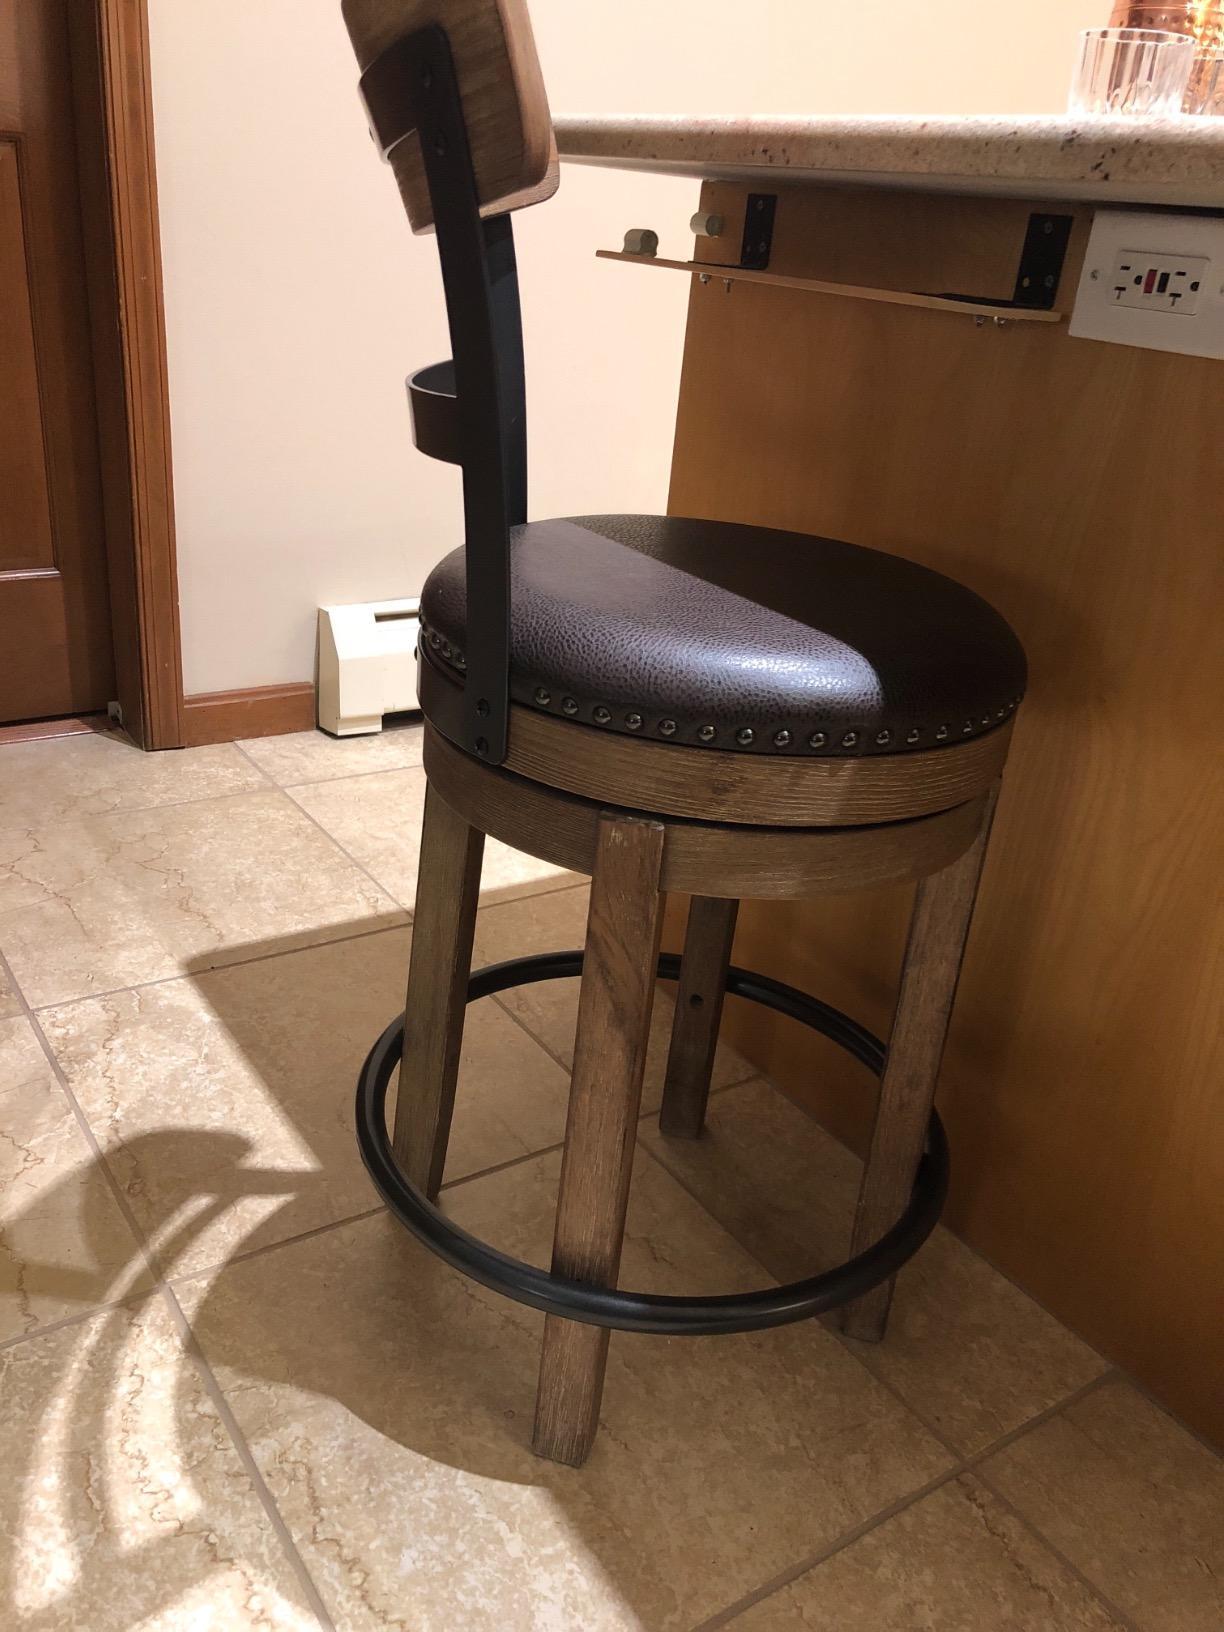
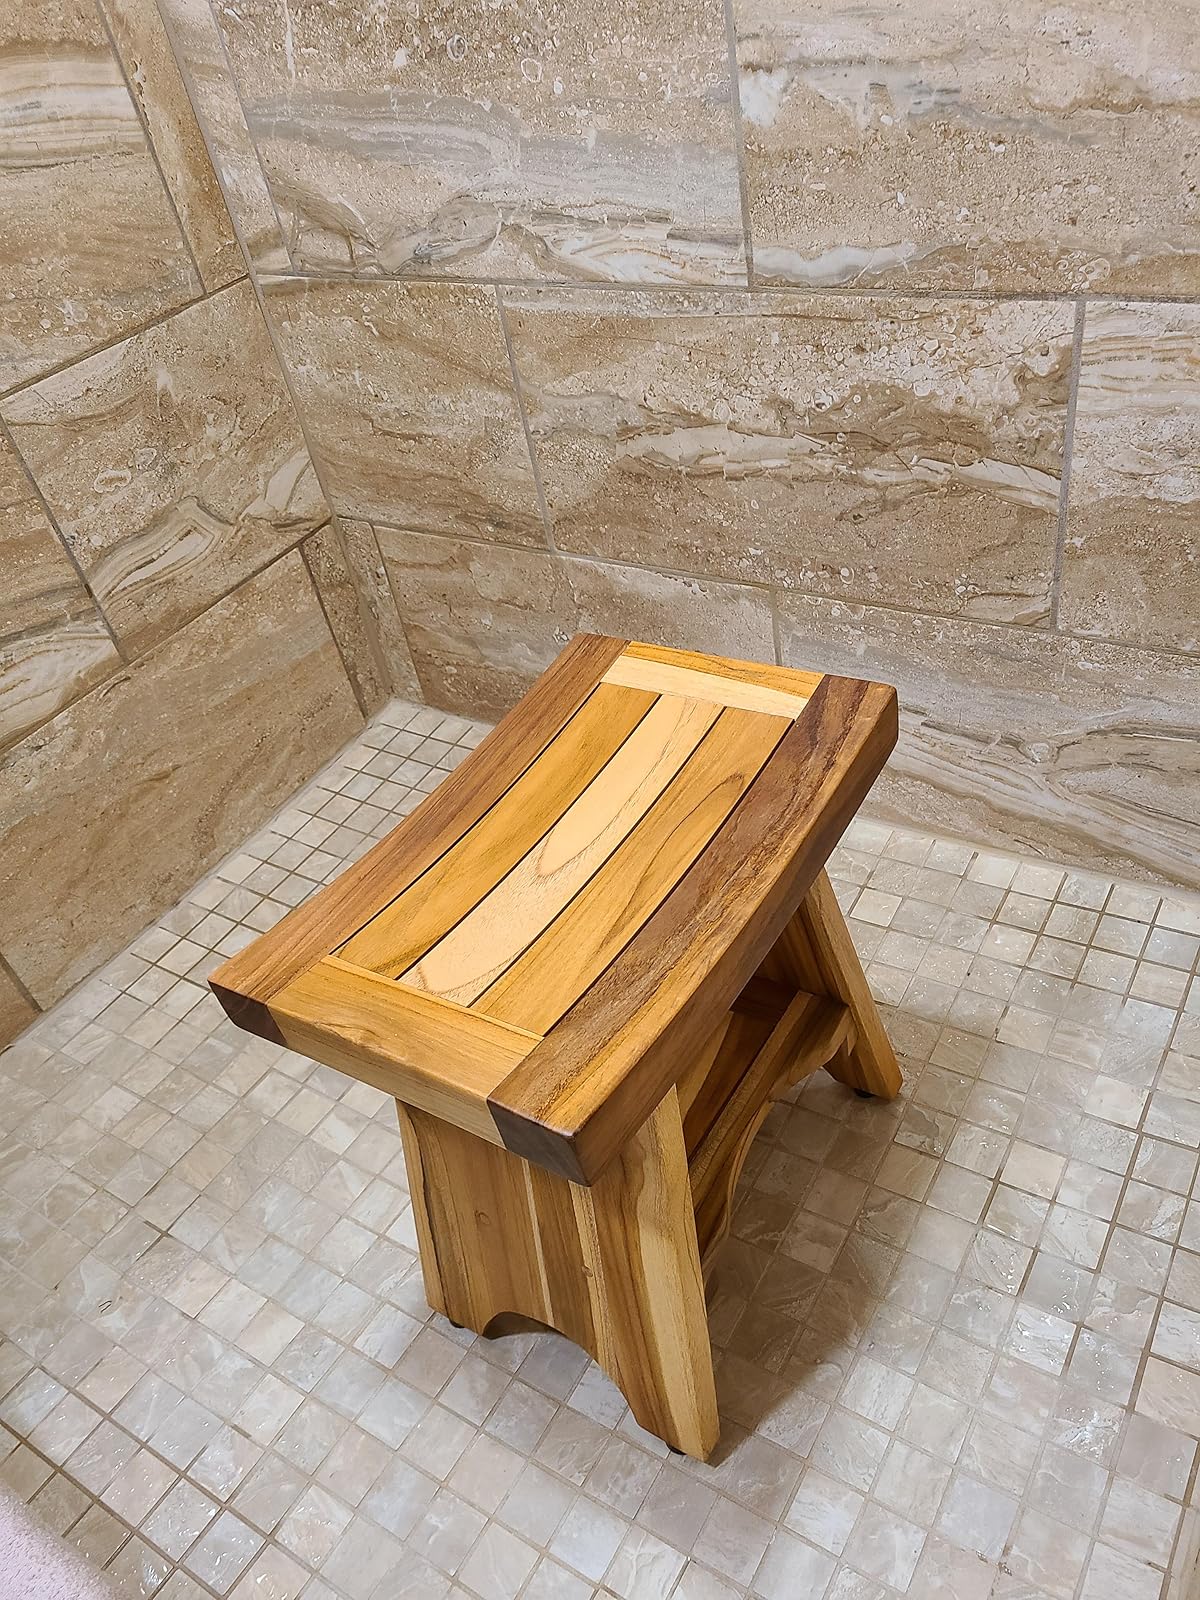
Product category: stool
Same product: no